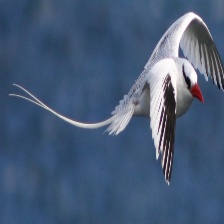
Species: RED BILLED TROPICBIRD
Scientific name: PHAETHON AETHEREU